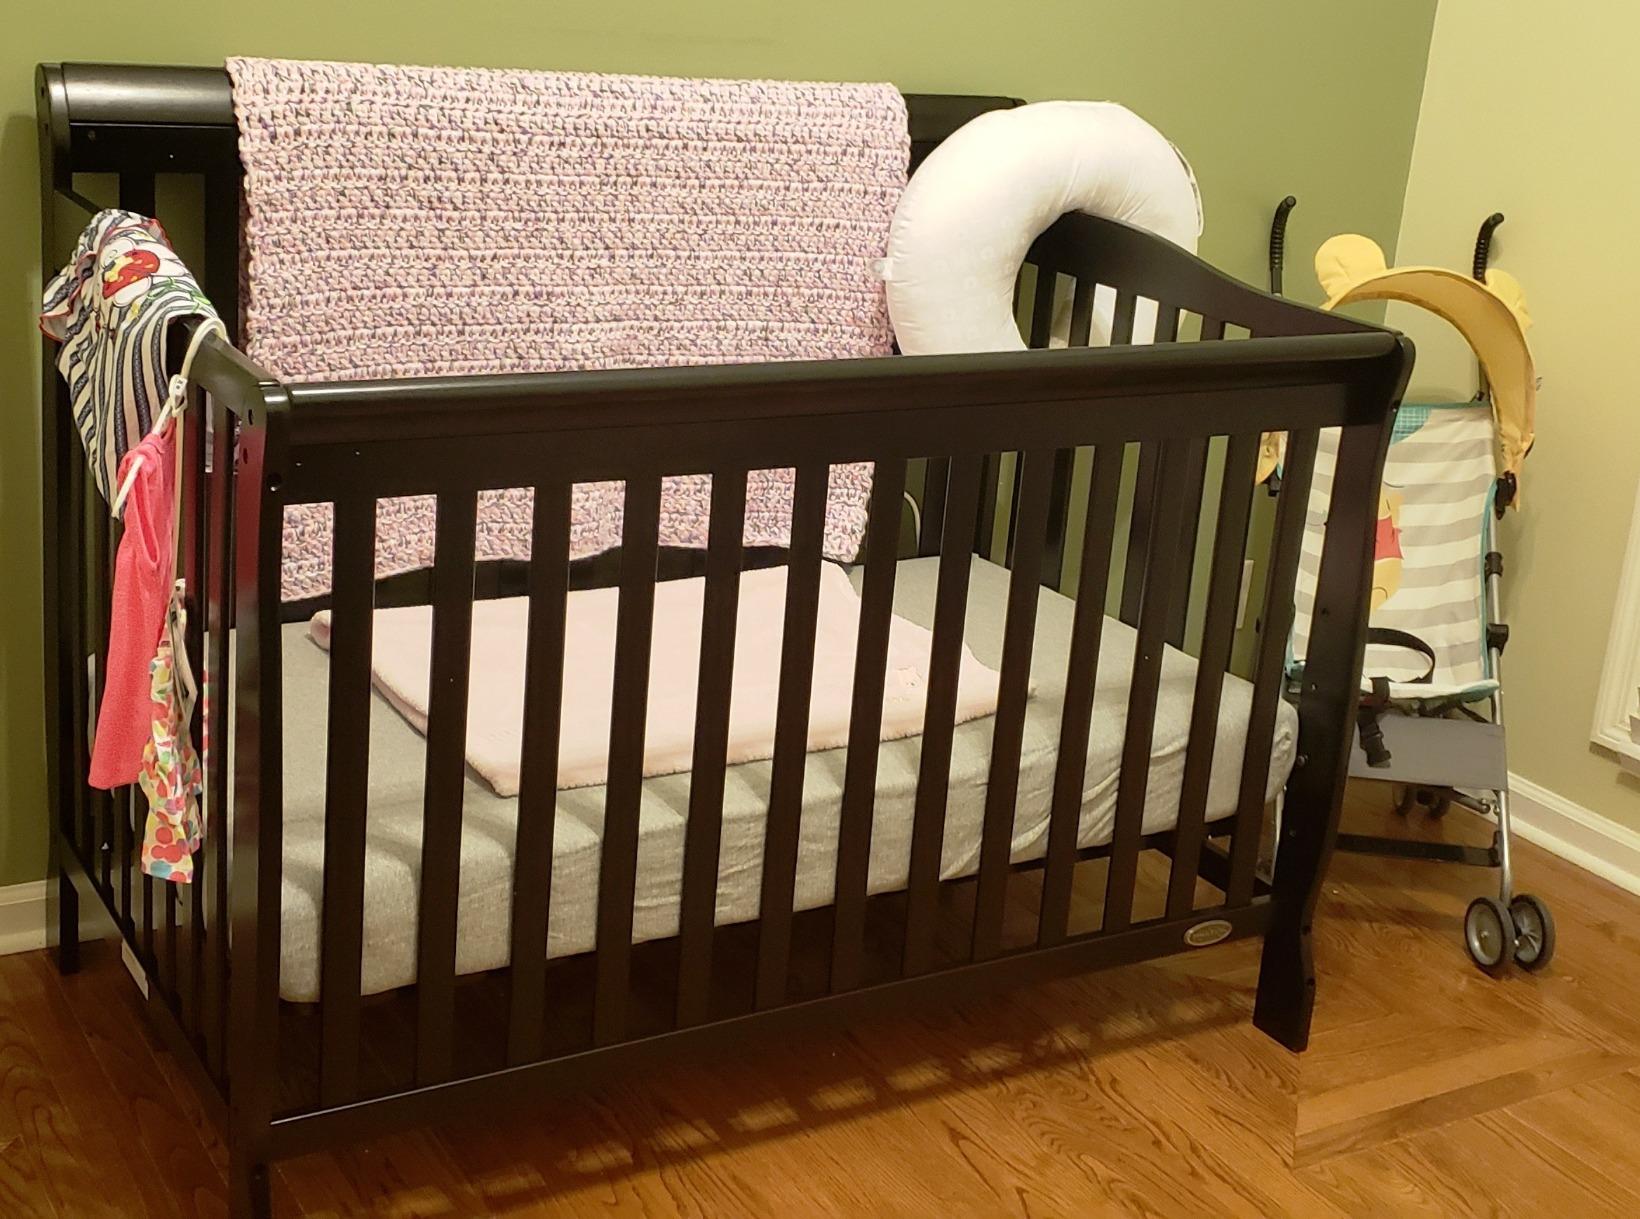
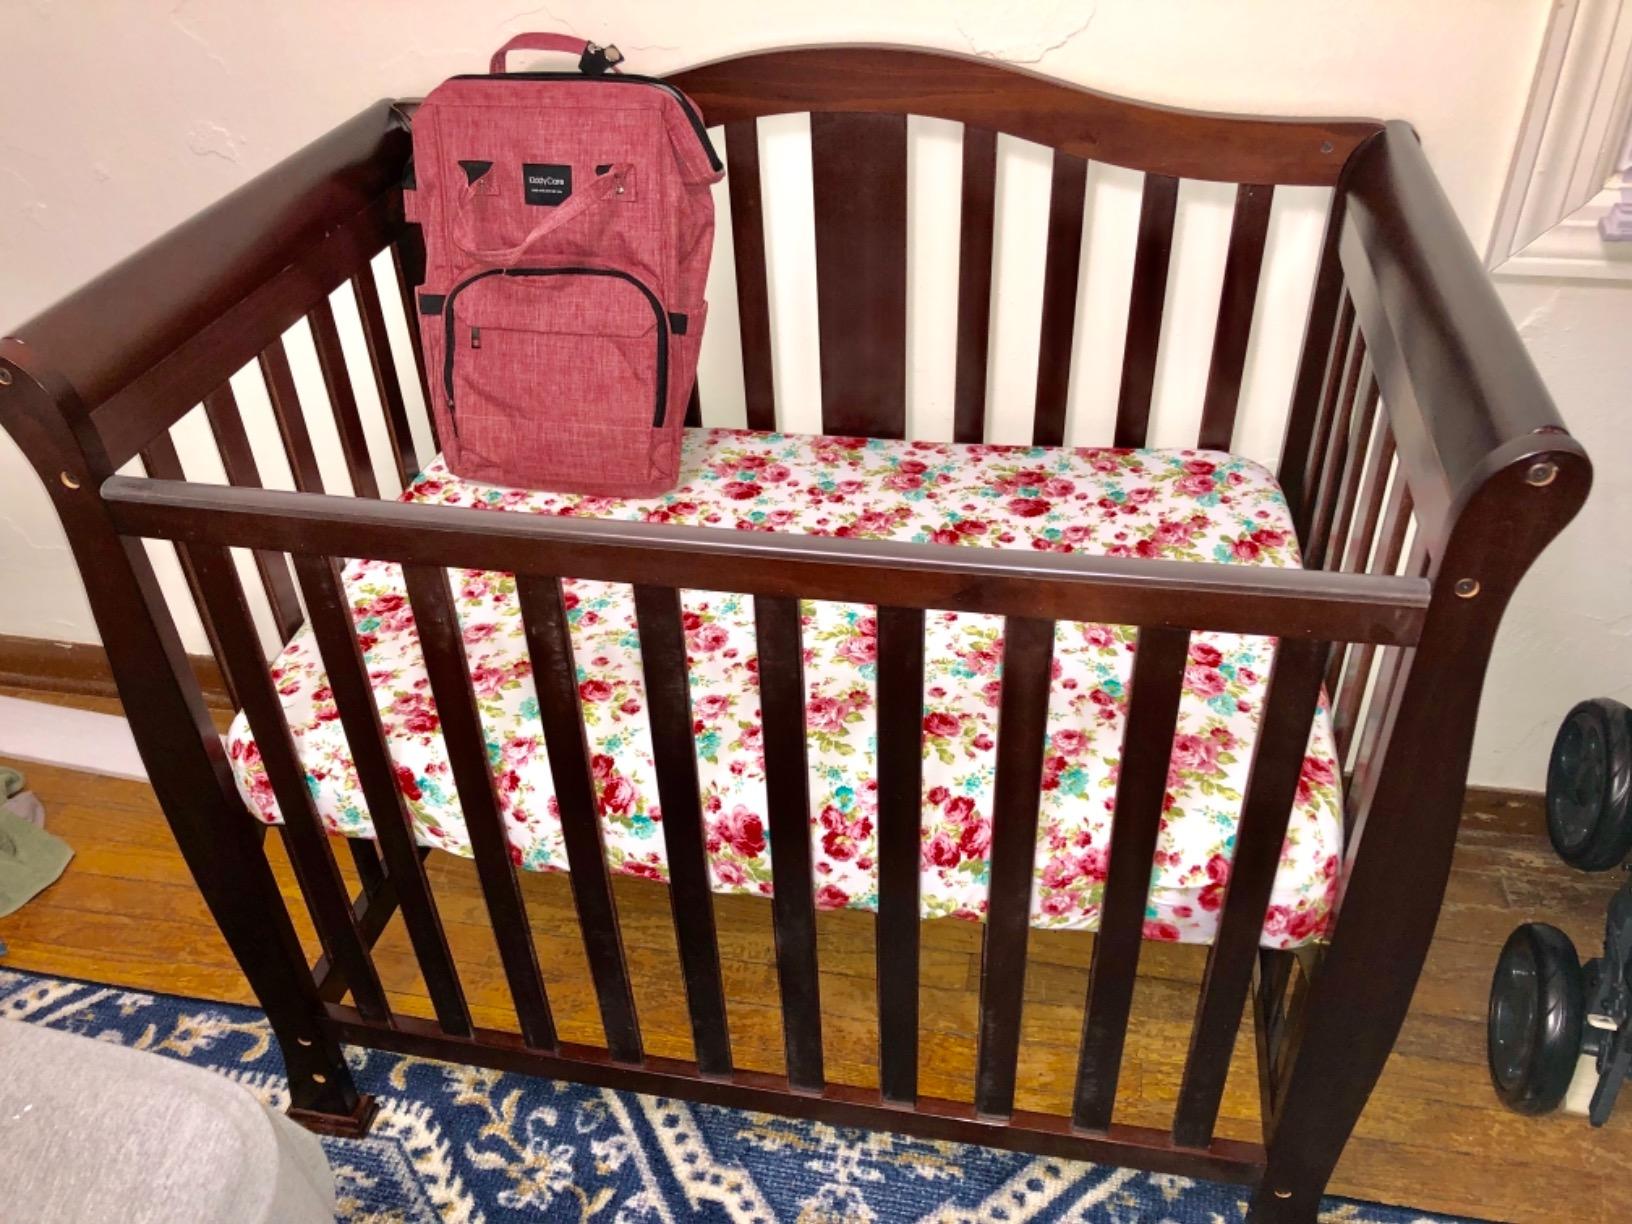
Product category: products_crib
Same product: no